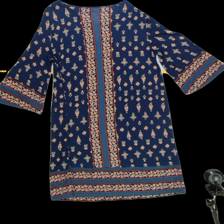
View: back
Type: Dress
Category: Ladies
Brand: Indiska
Colors: Multicolor
Material: 100%viscose
Pattern: Geometric print
Cut: Regular, C-collar
Size: M
Season: All
Trend: No trend
Stains: No
Price range: 50-100
Recommended usage: Reuse